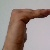
The image shows a hand gesture representing a space in Indian Sign Language.